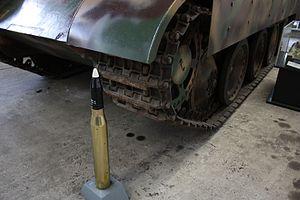
Le 7,5-cm KwK 42 ou KampfwagenKanone 42 L/70 est le canon des Panzerkampfwagen V Panther allemands lors de la Seconde Guerre mondiale. Sous le nom de 7,5-cm PaK 42, il arme les chasseurs de chars Jagdpanzer IV/70, et fut envisagé pour d'autres engins. Il est le canon le plus efficient de ce calibre durant le conflit, tout au moins dans sa vocation prioritairement antichar. Dans cette fonction, il se montre plus performant que le célèbre 88 mm L/56 monté sur le Tiger.